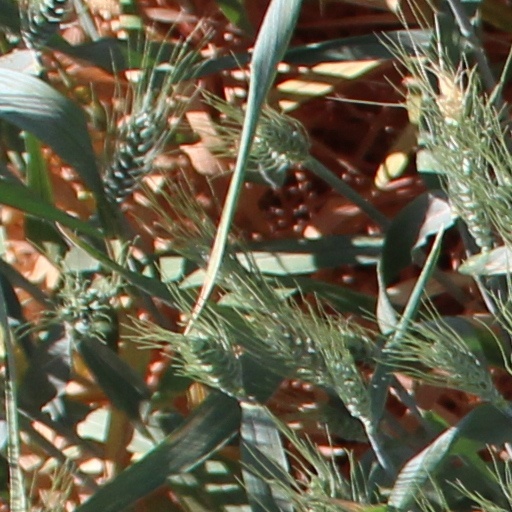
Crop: wheat